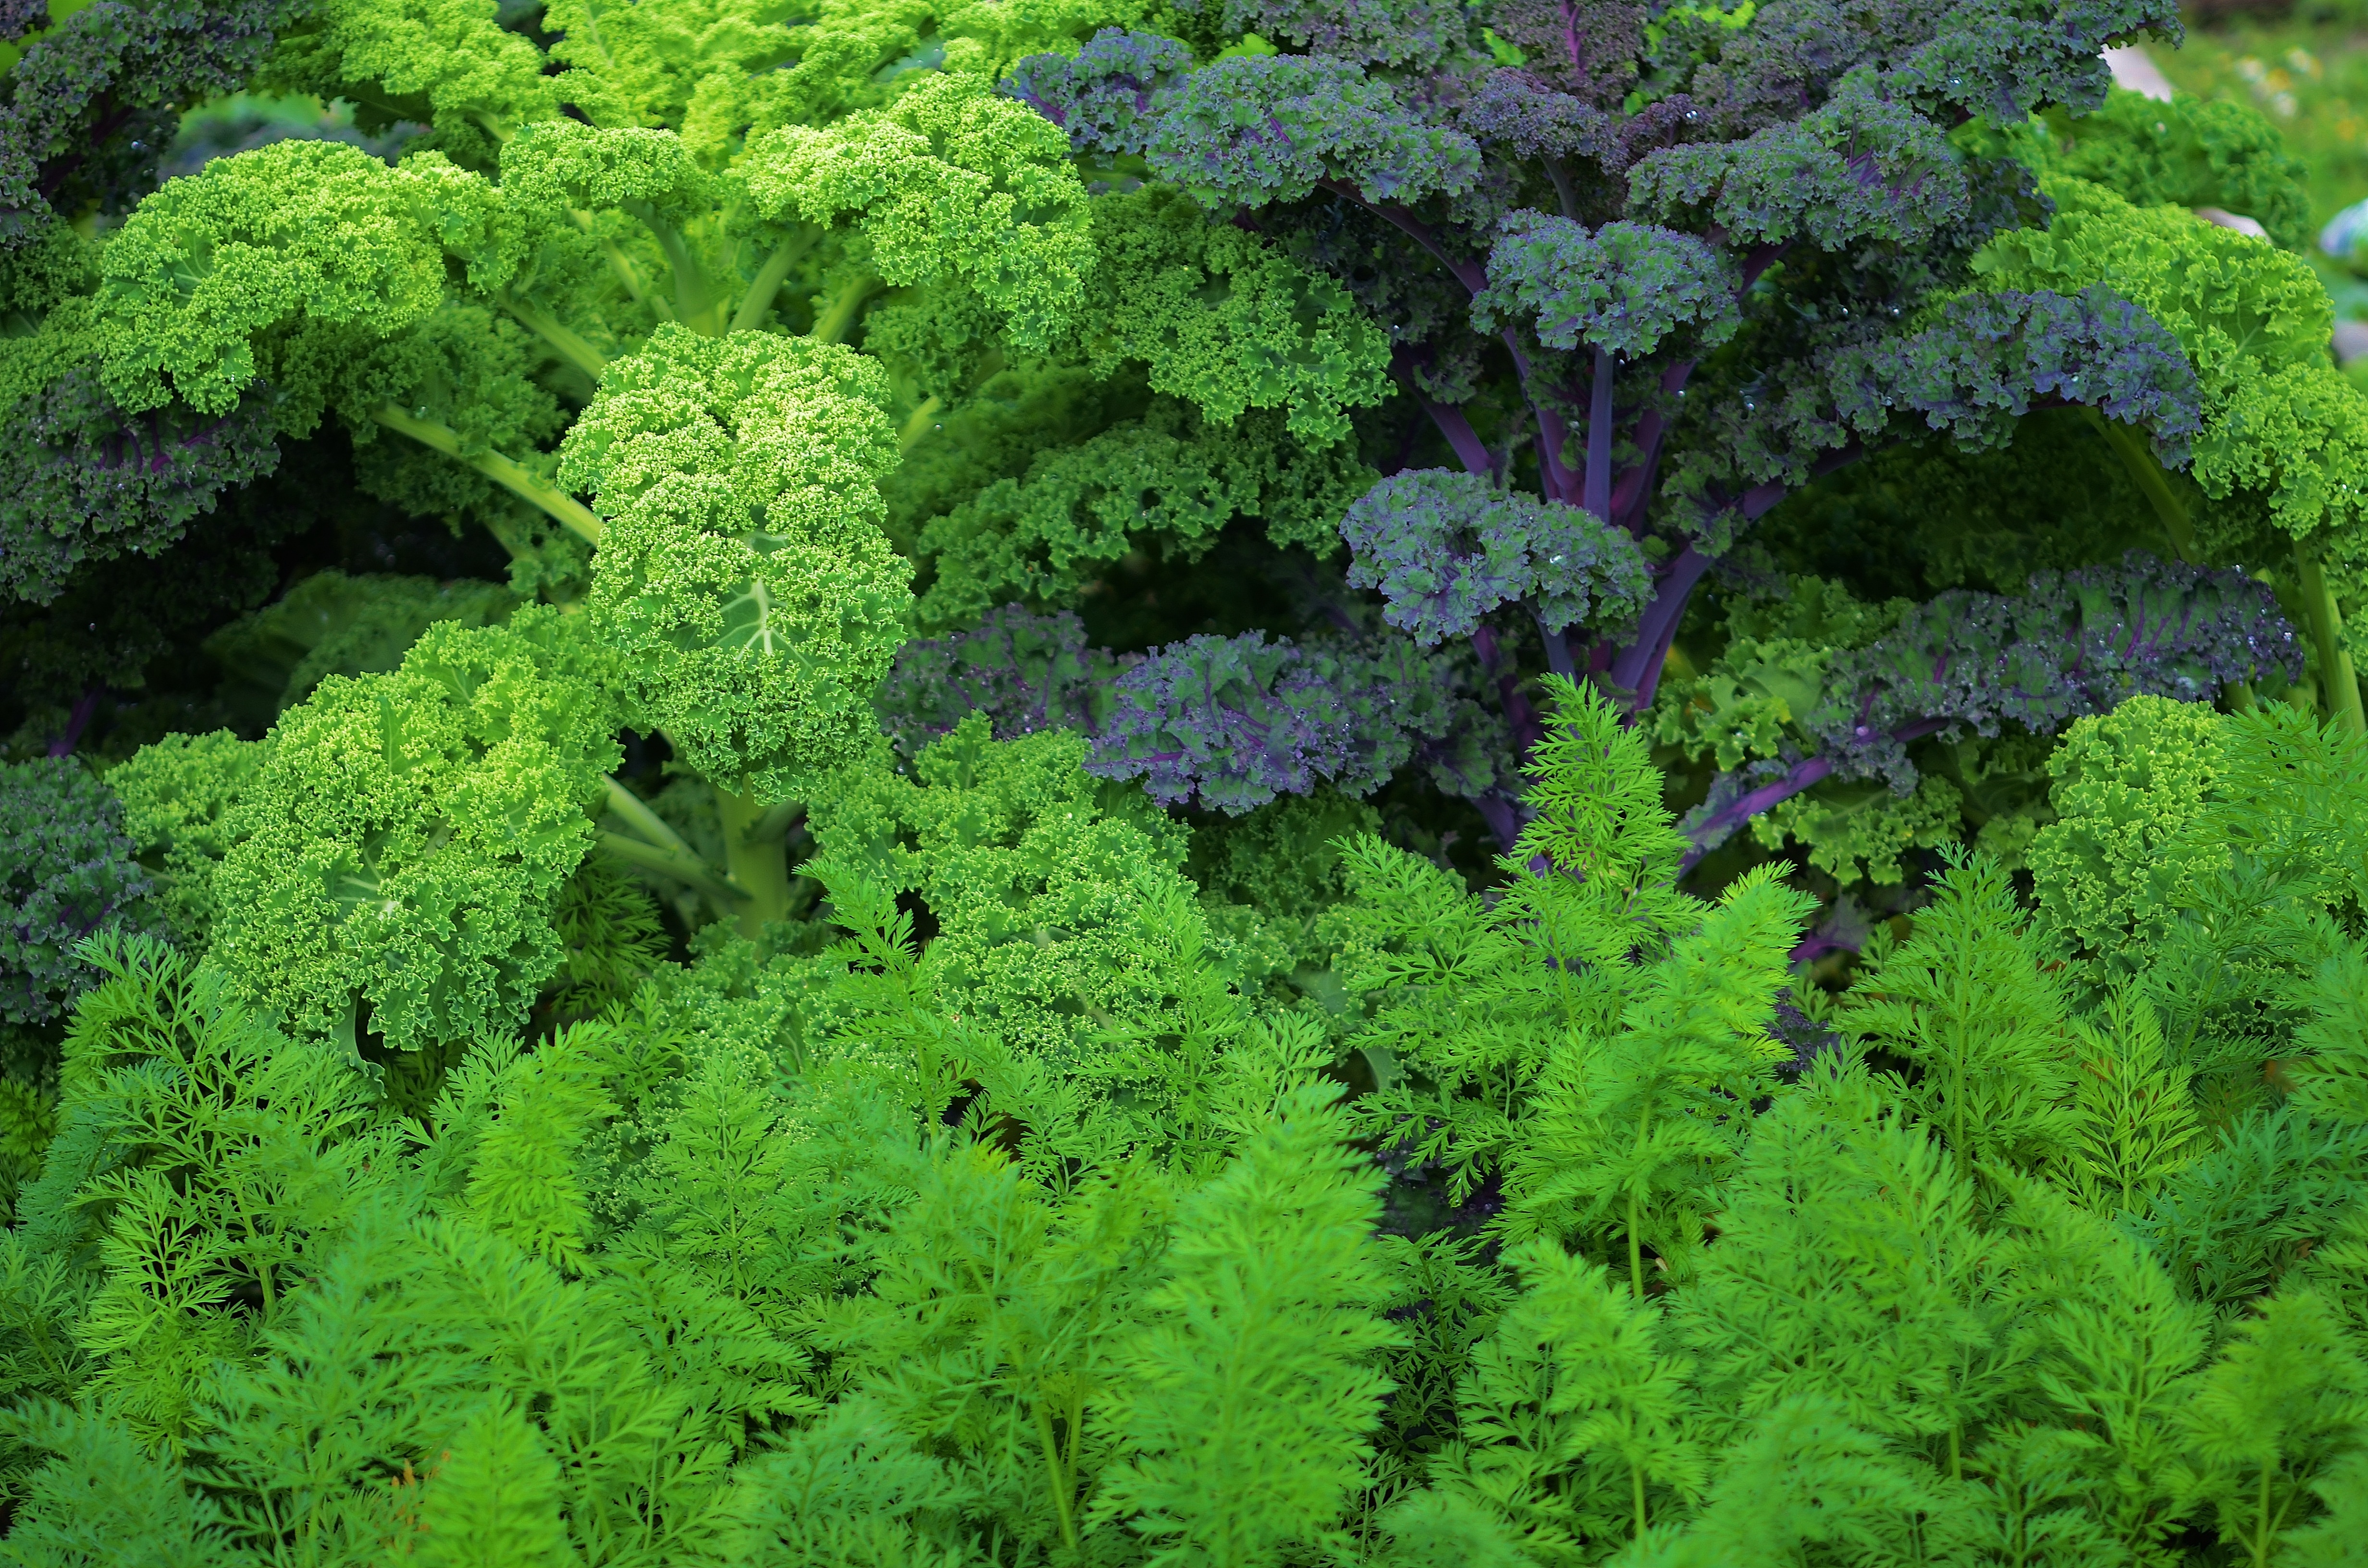
tree, nature, plant, leaf, flower, food, salad, green, herb, produce, vegetable, fresh, healthy, eat, lunch, vegetation, shrub, vegetarian, diet, ecosystem, flowering plant, biome, land plant